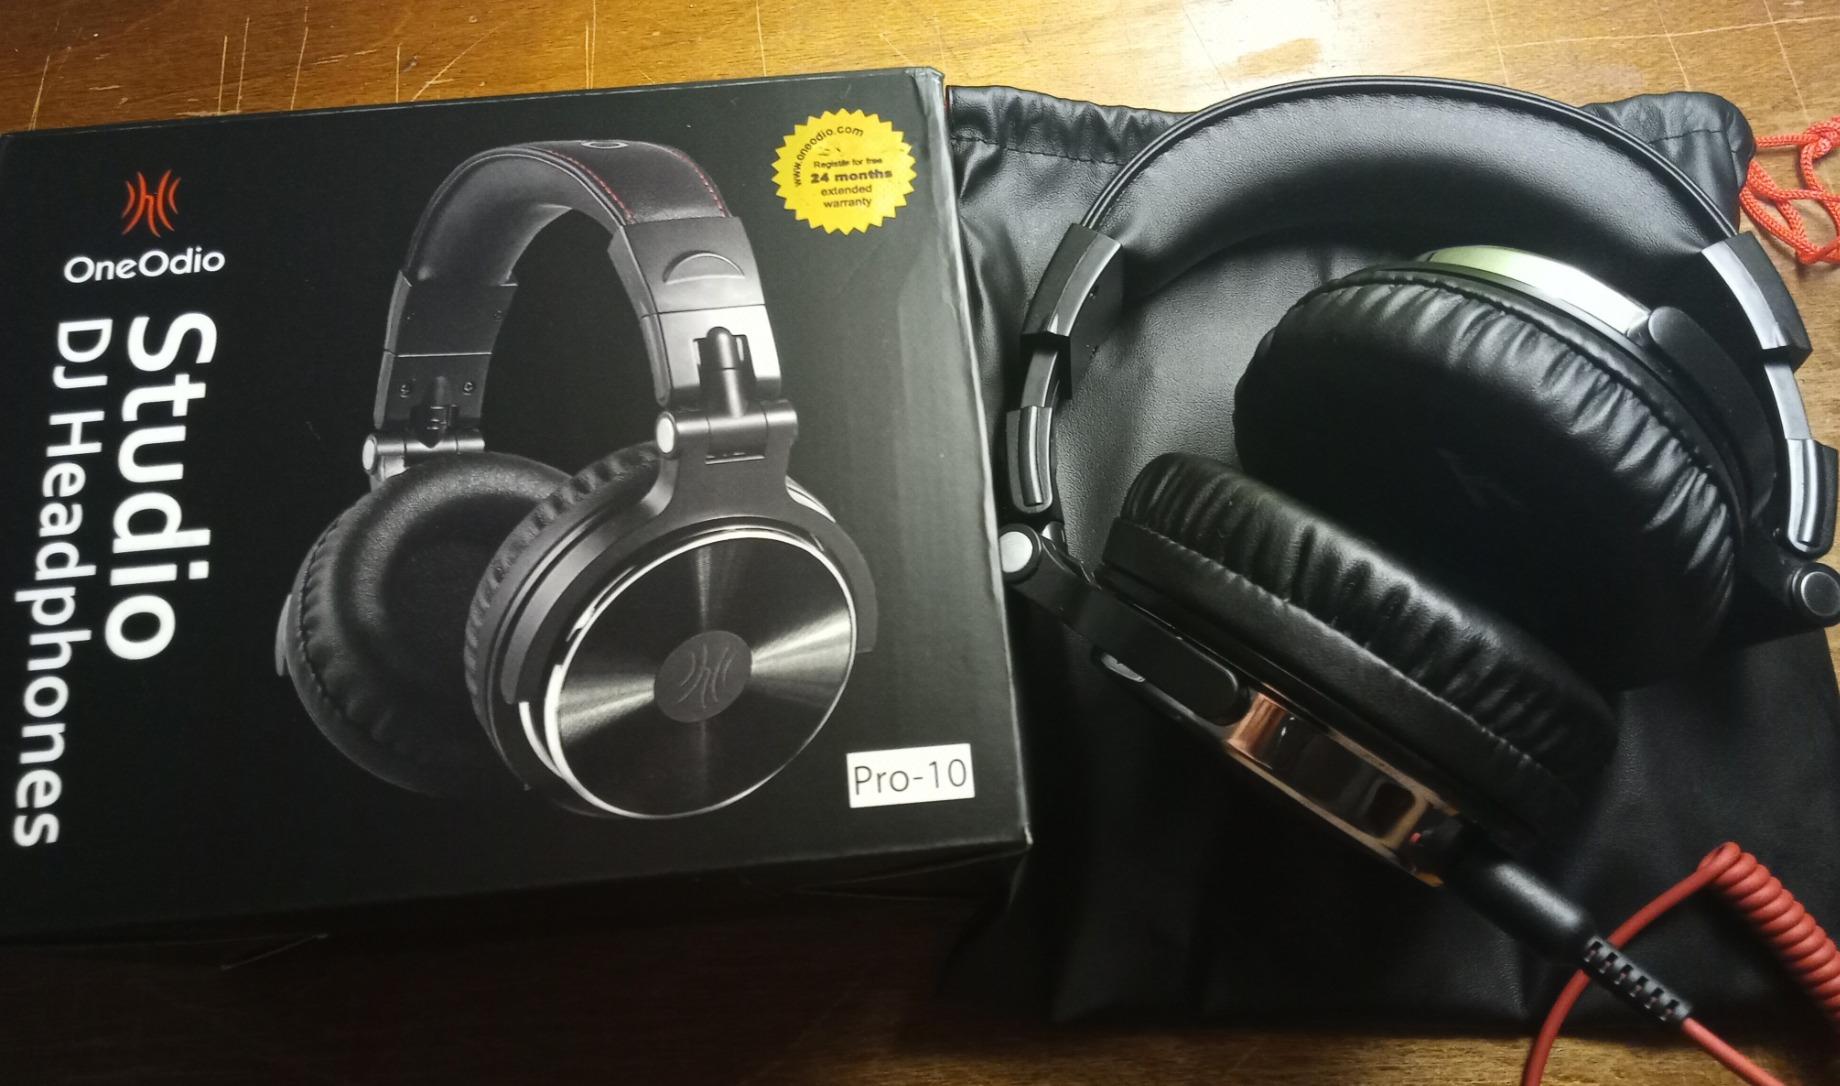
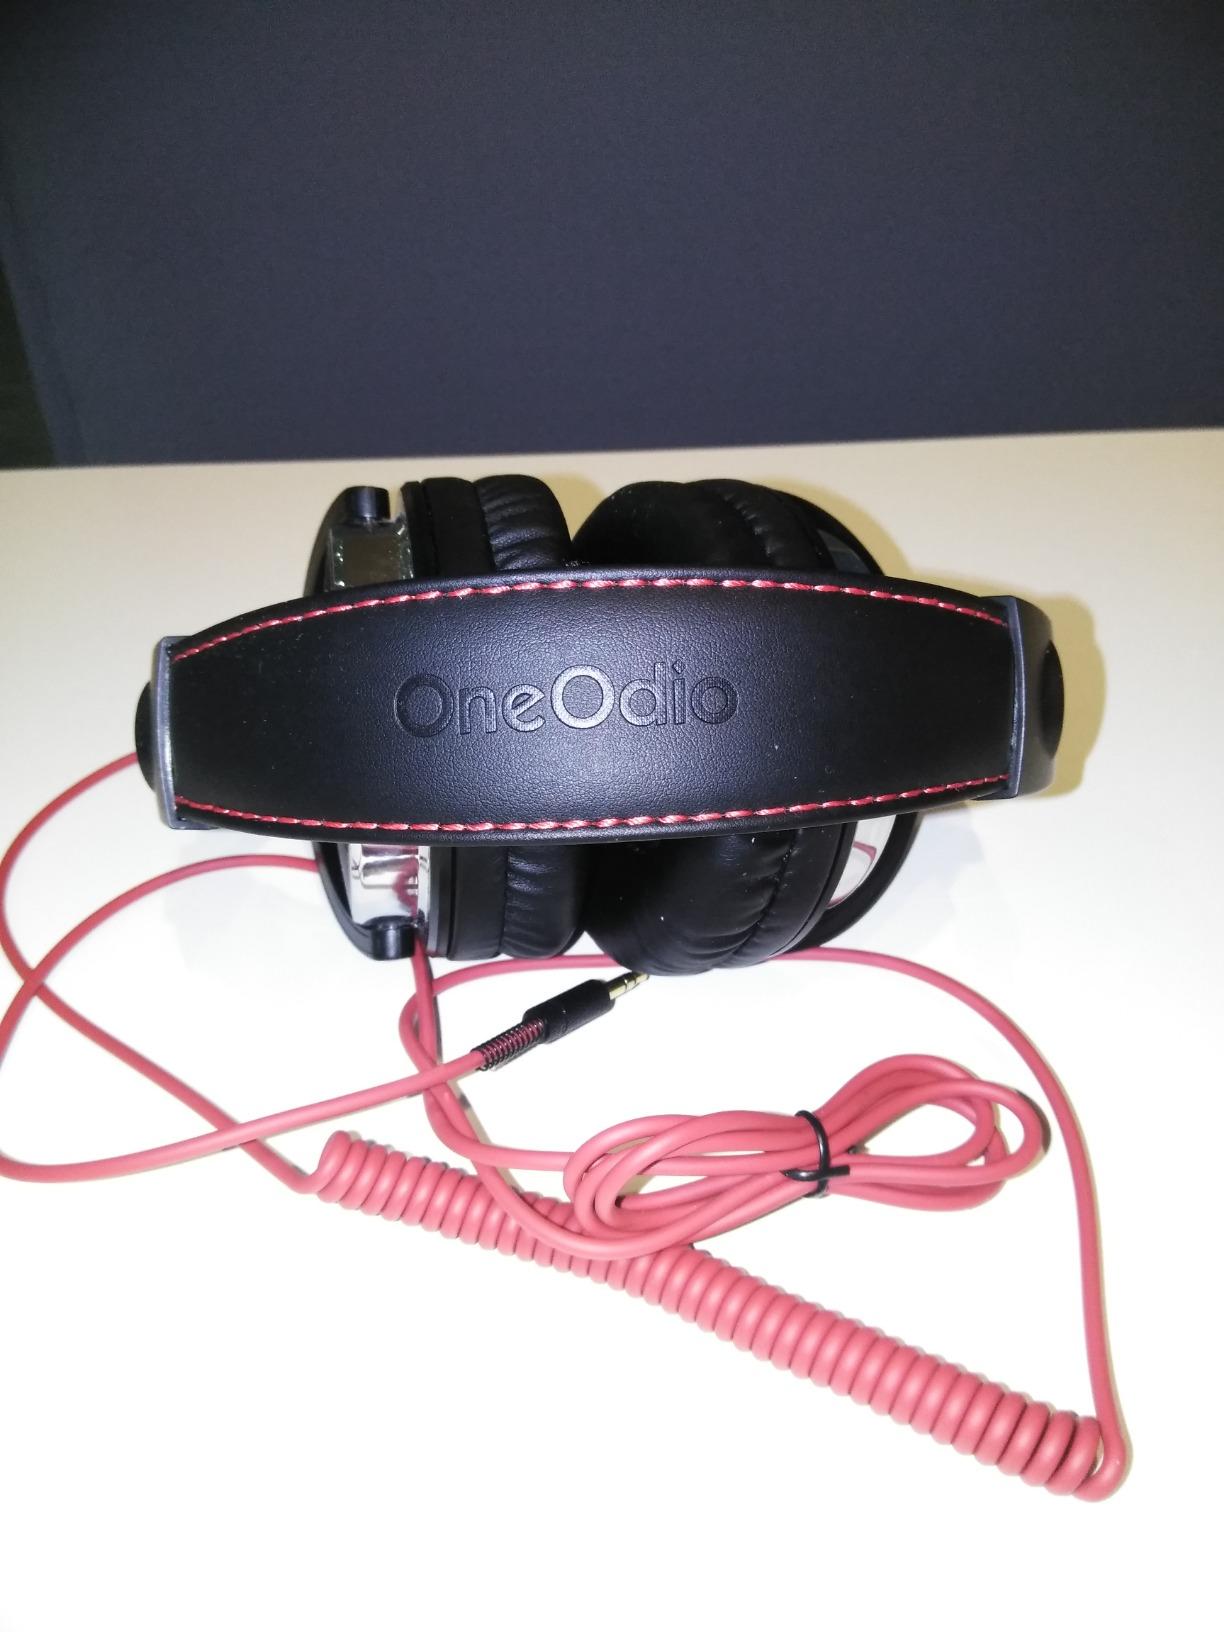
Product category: headphones
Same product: yes